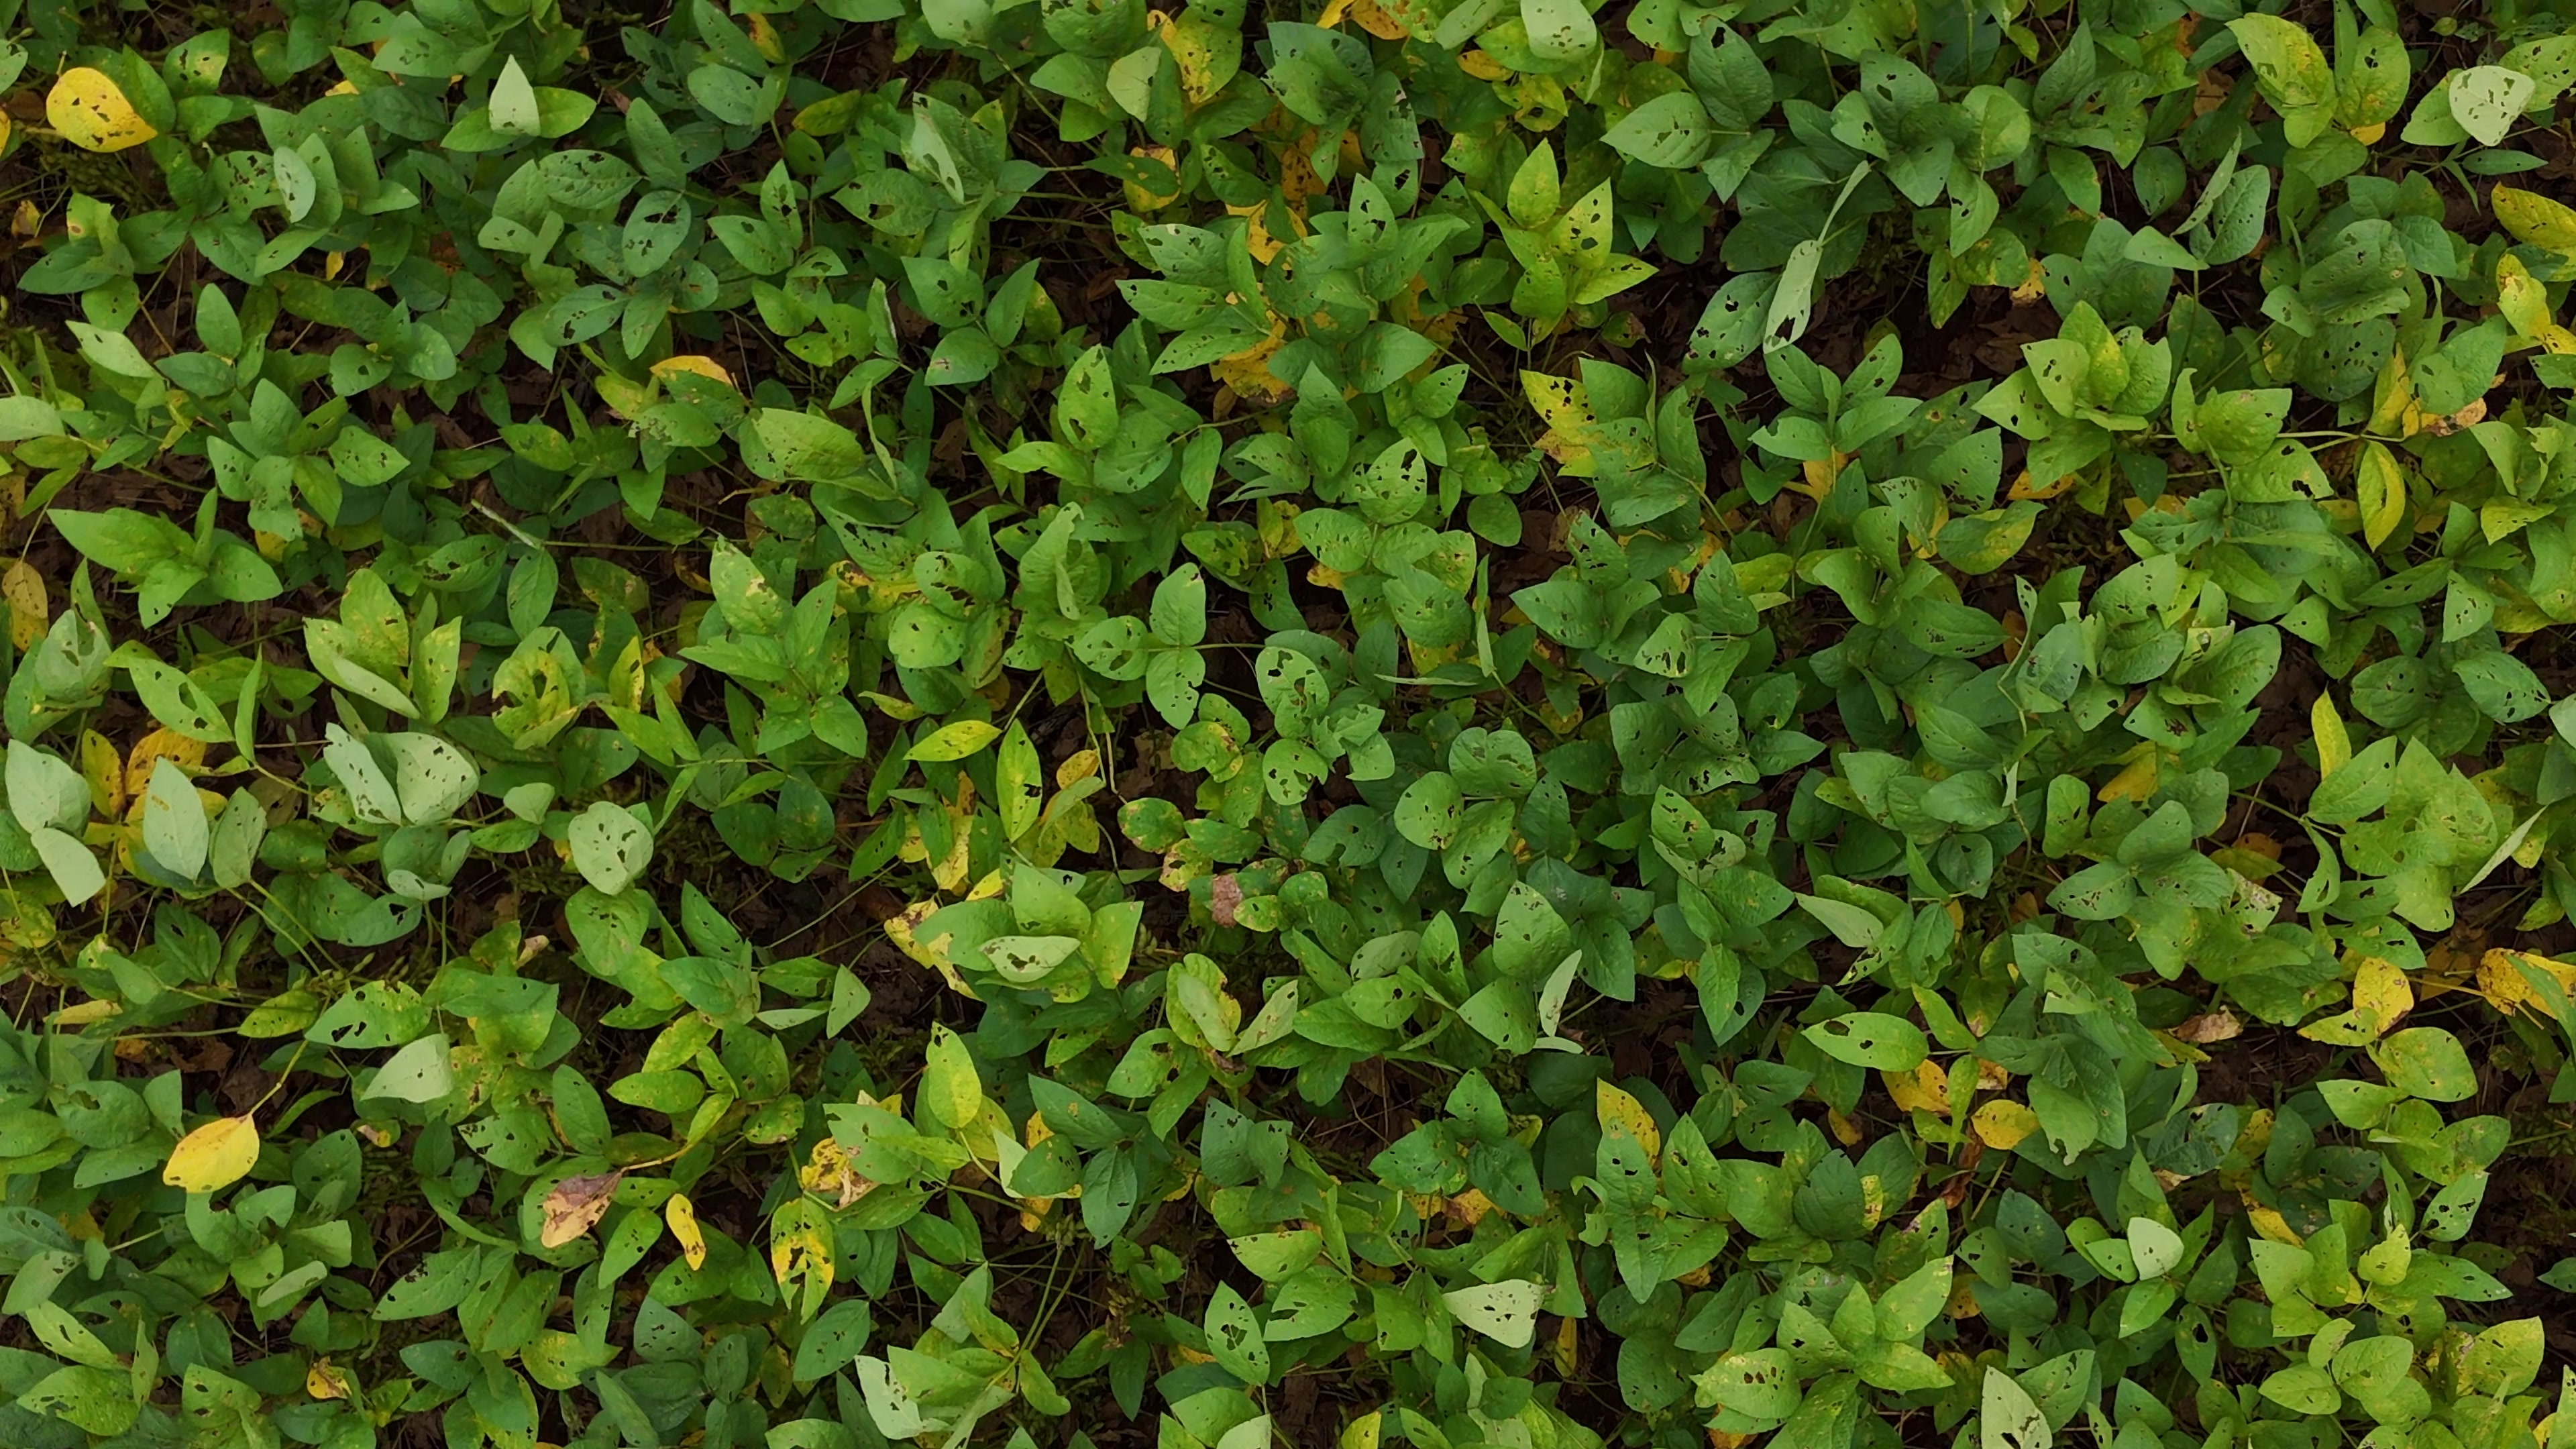
Label: Rust